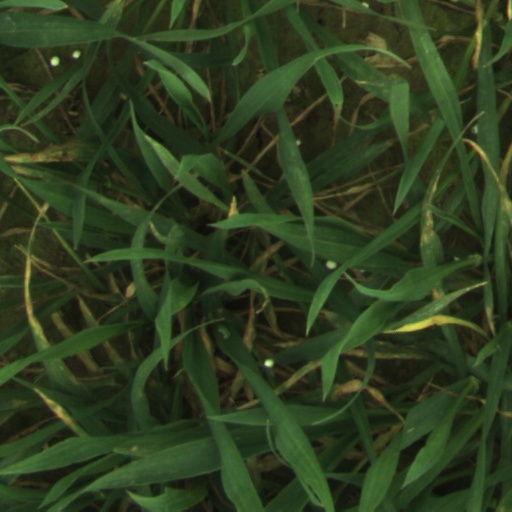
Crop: wheat